Describe the emotion expressed in this image:  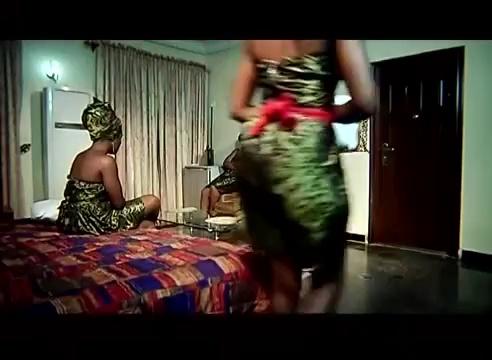
This person displays Pain, valence and arousal with low intensity.